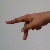
The image shows a hand gesture representing the letter 'P' in Indian Sign Language.